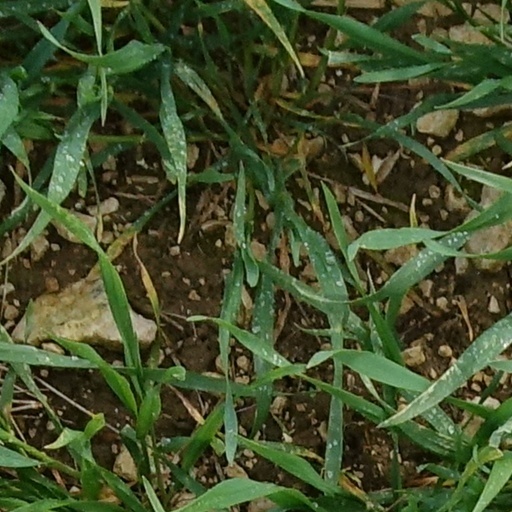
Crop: wheat